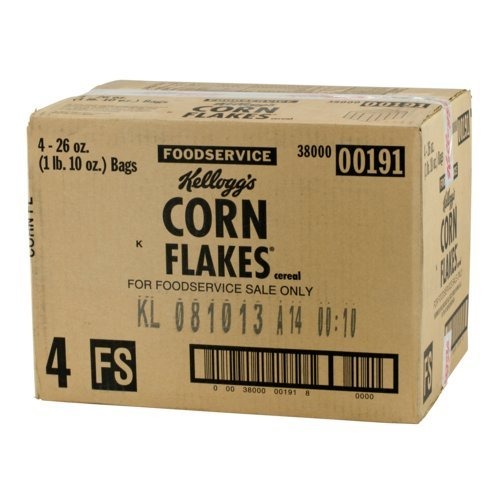
Item Name: Kellogg's Corn Flakes (Pack of 4)
Bullet Point 1: Bulk packed in 4 bags for freshness, Kellogg’s Corn Flakes Cereal makes a great addition to breakfast stations and cereal dispensers for a tasty breakfast, as an afternoon bite, or late-night treat
Bullet Point 2: Place in the breakfast bar and cereal dispenser; This item is a good fit for Convenience Stores, Recreation, Lodging, Hospitals, Transportation, B&I, Colleges/Universities, Military, Caterers
Bullet Point 3: A true classic cereal, Kellogg's Corn Flakes has delighted and satisfied breakfast eaters for generations
Bullet Point 4: Ready to eat cereal bulk packed in 26oz bags, 4 case count, 16.000 IN x 12.000 IN x 11.880 IN
Bullet Point 5: The case shows the BEST BY date in the format MMDDY
Value: 104.0
Unit: ounce

Price: 60.18